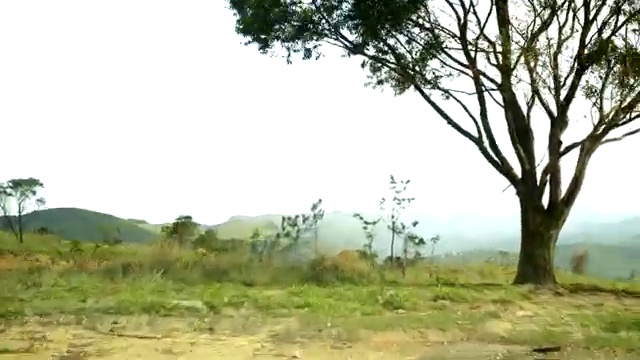
Fire: no
Smoke: no